The Map of Time

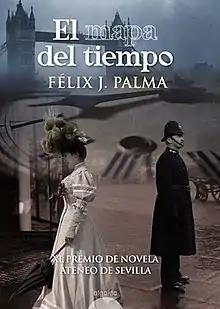
First edition (Spanish)

The Map of Time (first published in Spanish in 2008 as "El mapa del tiempo" and in 2011 in English translation) is a science fiction novel by Spanish writer Félix J. Palma. The novel follows three interwoven story lines. The book has been called "part mystery, part fantasy, and part historical fiction".